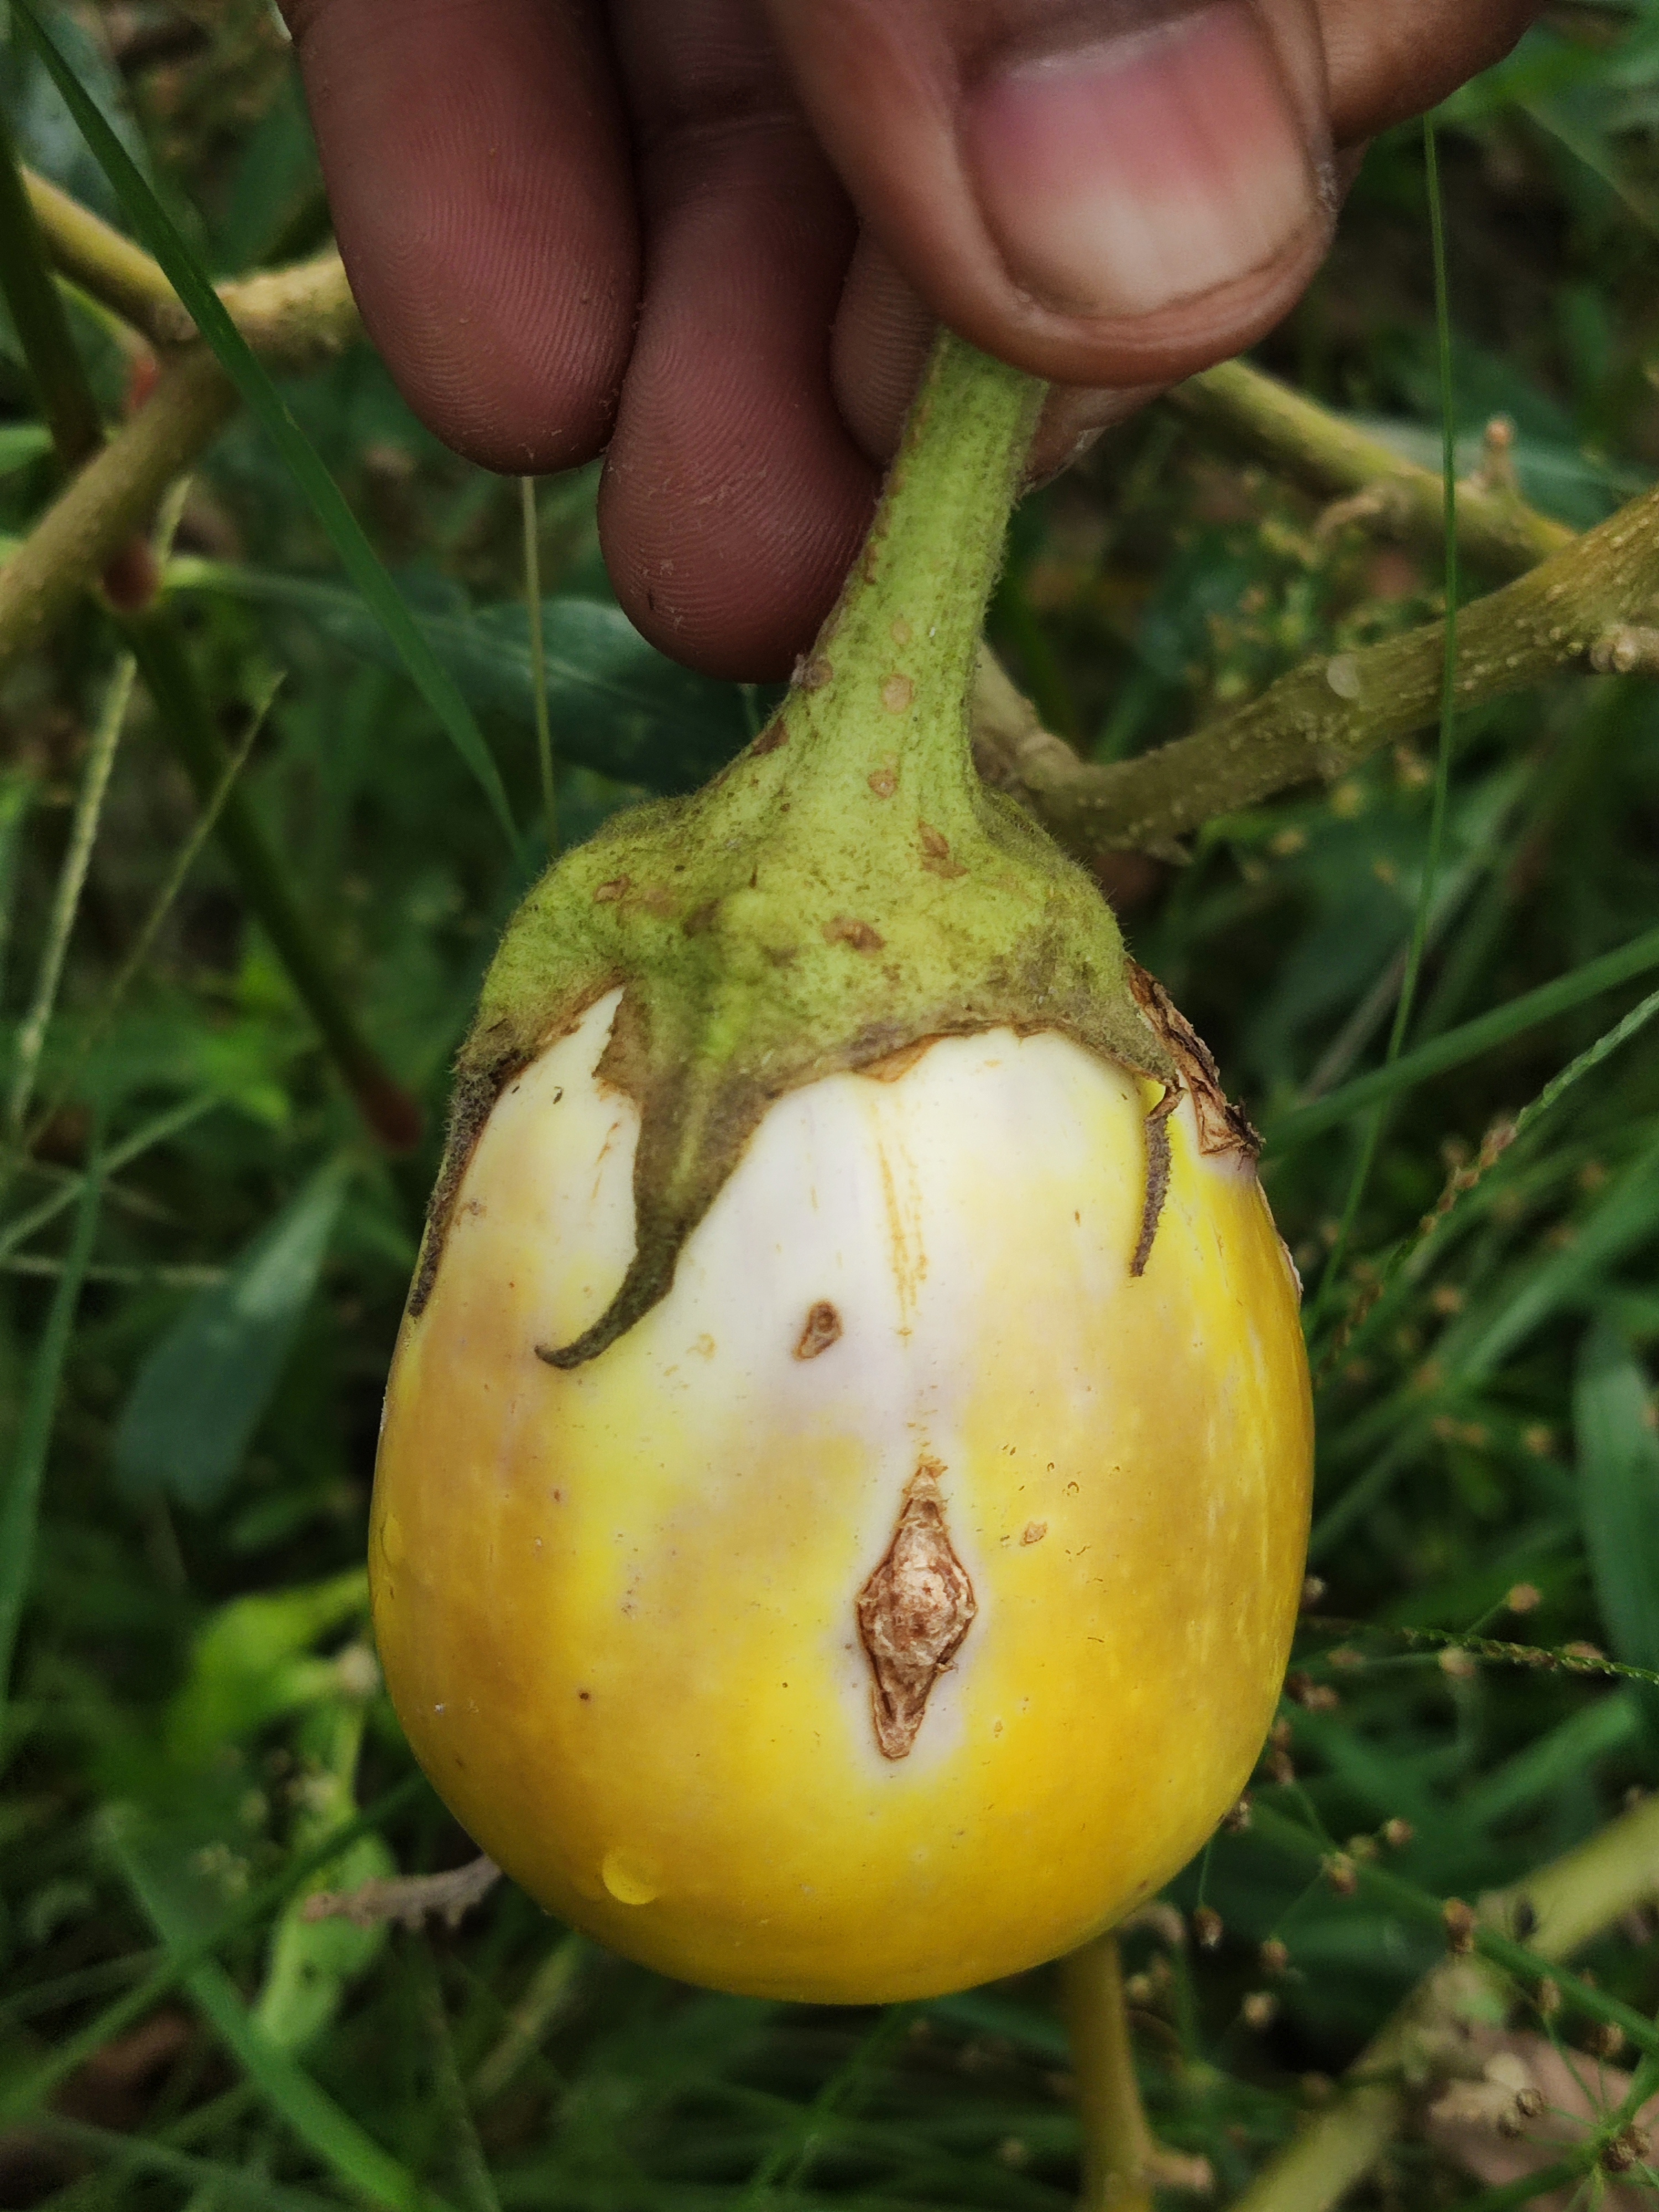
Label: Brinjal Fruit Creaking